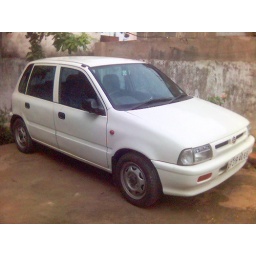
THIS is our car parked in chandus house in vizag